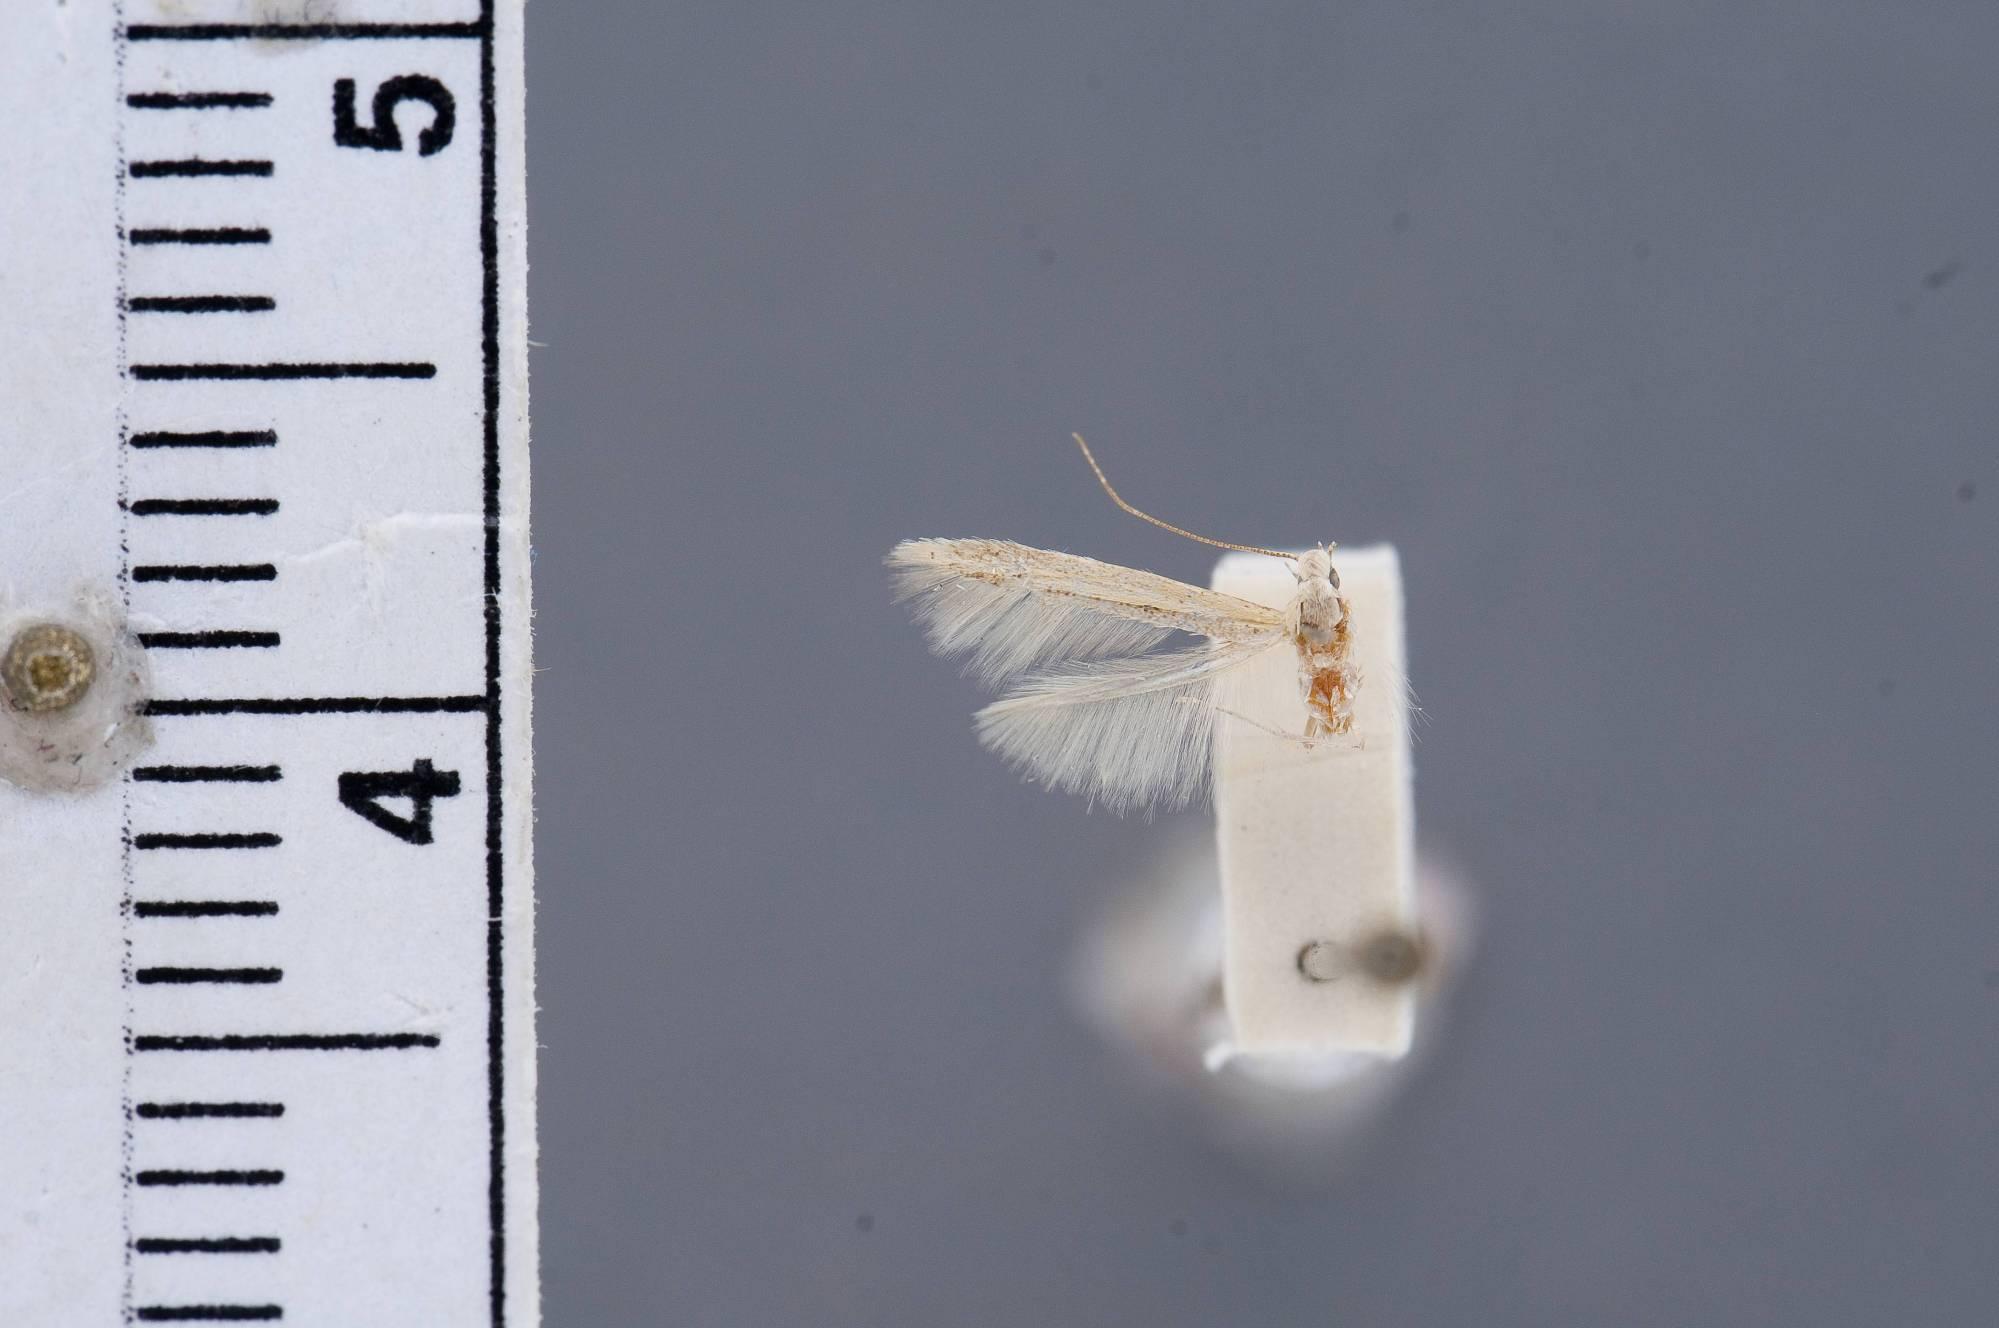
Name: Batrachedra hageter
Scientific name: Batrachedra hageter Hodges, 1967
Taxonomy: Animalia, Arthropoda, Insecta, Lepidoptera, Glossata, Batrachedridae, Batrachedrinae
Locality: Mount Lowe, Los Angeles, California, United States
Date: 28 Jul 1924